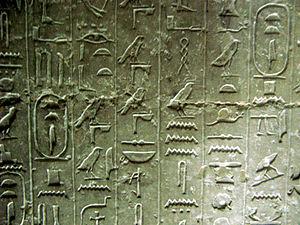
Les Textes des pyramides sont les plus anciens écrits religieux connus à ce jour. C'est la somme des conceptions funéraires des Égyptiens de l'Ancien Empire, c'est-à-dire d'il y a 4 500 ans.
La pyramide de Téti est une pyramide à faces lisses située au nord de Saqqarah en Égypte. Elle est, historiquement, la deuxième pyramide à textes. Les fouilles ont révélé une pyramide satellite, deux pyramides de reines accompagnées de structures cultuelles, ainsi qu'un temple funéraire. La pyramide fut ouverte par Gaston Maspero en 1882 et le complexe exploré durant plusieurs campagnes s'étalant de 1907 à 1965.
Les dieux et déesses de l’Égypte antique représentent une foule considérable de plus d'un millier de puissances surnaturelles ; divinités cosmogoniques, divinités provinciales, divinités locales, divinités funéraires, personnification de phénomènes naturels ou de concepts abstraits, ancêtres déifiés, démons, génies, divinités étrangères importées, etc. Le terme égyptien pour dieu est netjer et son plus ancien hiéroglyphe représente vraisemblablement un mat enveloppé de bandelettes de tissu. Pour désigner le concept de la divinité, les glyphes alternatifs sont le faucon sur un perchoir et un personnage accroupi. D'autres termes existent pour désigner une divinité, tel baou ou sekhem mais leur diffusion a été de moindre importance.